List of knights and dames commander of the Royal Victorian Order appointed by Elizabeth II (1952–1977)

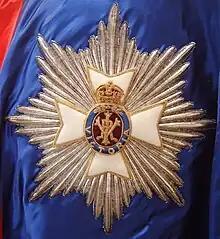
The star of a Knight or Dame Grand Cross of the Royal Victorian Order

The Royal Victorian Order is an order of knighthood awarded by the sovereign of the United Kingdom and several Commonwealth realms. It is granted personally by the monarch and recognises personal service to the monarchy, the Royal Household, royal family members, and the organisation of important royal events. The order was officially created and instituted on 23 April 1896 by letters patent under the Great Seal of the Realm by Queen Victoria. It was instituted with five grades, the two highest of which were Knight Grand Cross (GCVO) and Knight Commander (KCVO), which conferred the status of knighthood on holders (apart from foreigners, who typically received honorary awards not entitling them to the style of a knight). Women were not admitted until Edward VIII altered the statutes of the order in 1936; those receiving the highest two awards were styled "dames" and those grades, when conferred on women, are "Dame Grand Cross" (GCVO) and "Dame Commander" (DCVO).